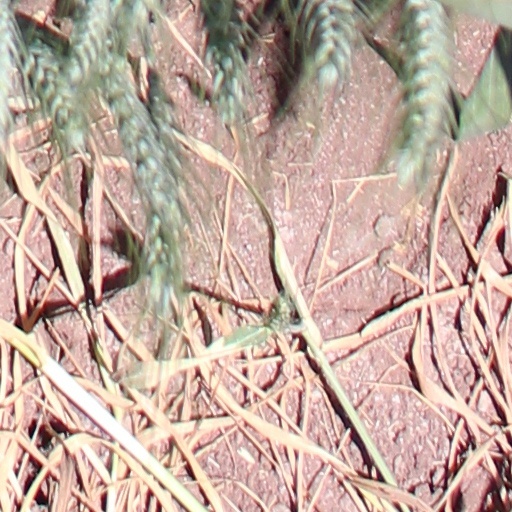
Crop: wheat